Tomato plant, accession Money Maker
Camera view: horizontal (90 deg, fisheye); turntable rotation: 180 degrees
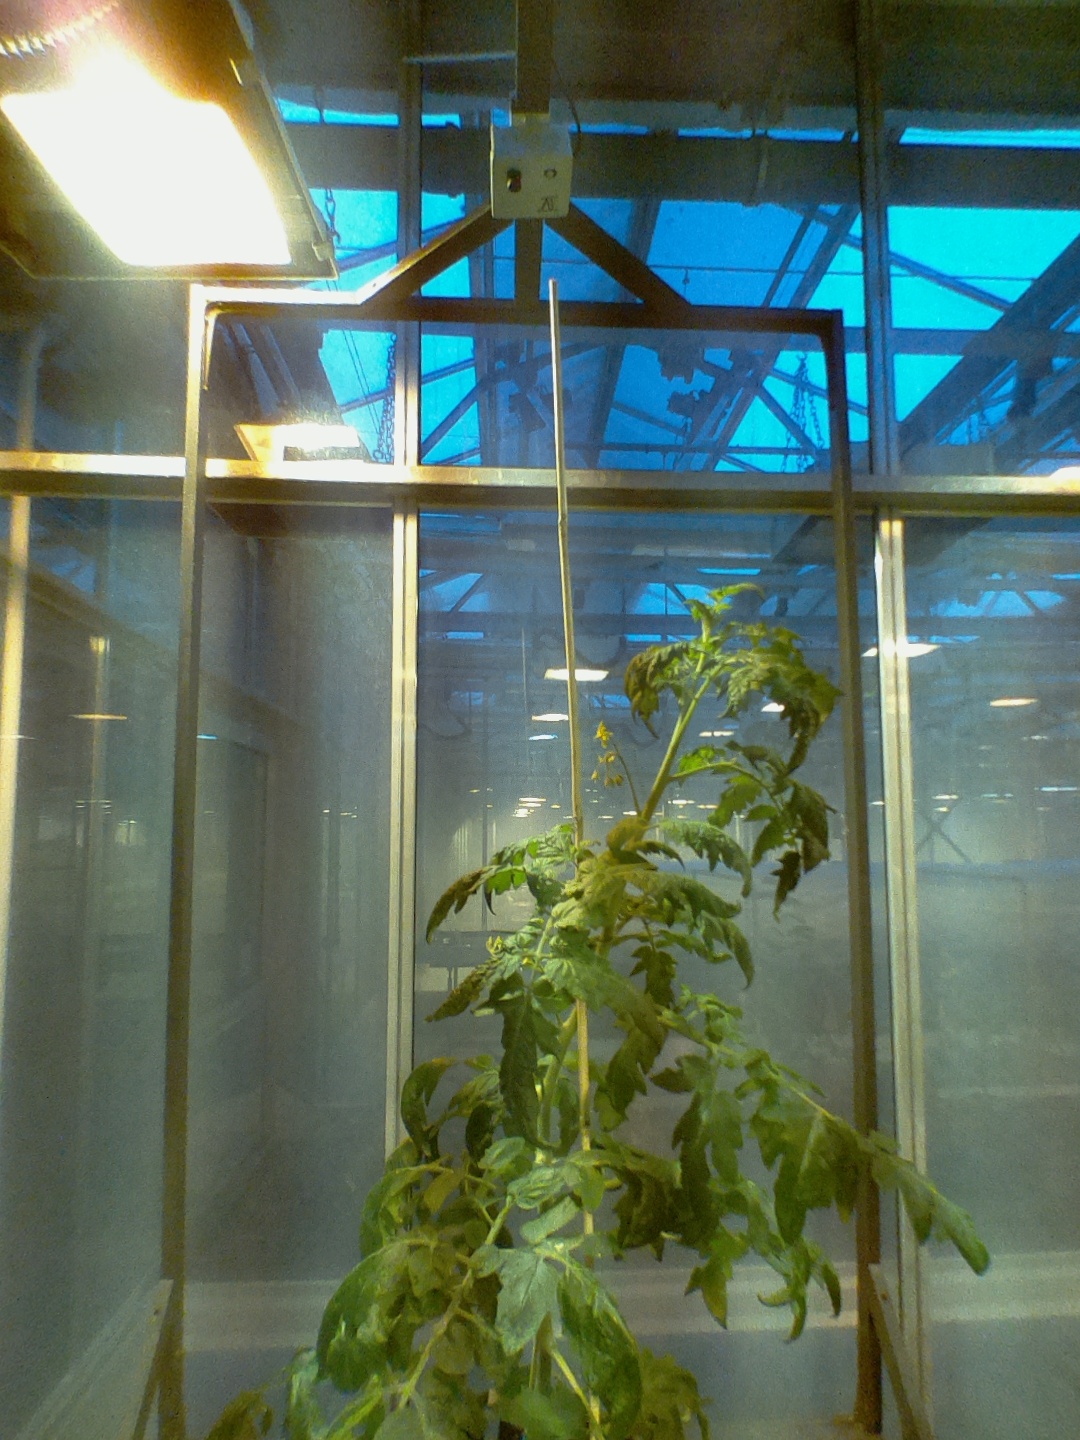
BBCH growth stage 66: Full flowering, 60%-70% of flowers open, more petals falling